Alan Wood Jr.

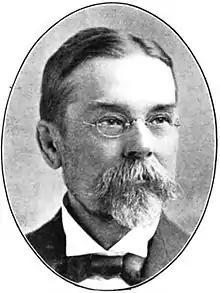
From 1902's "Philadelphia and Notable Philadelphians"

Alan Wood Jr. (July 6, 1834 – October 31, 1902) was a steel magnate and a Republican member of the U.S. House of Representatives from Pennsylvania.